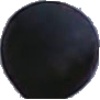
Label: blue_grape